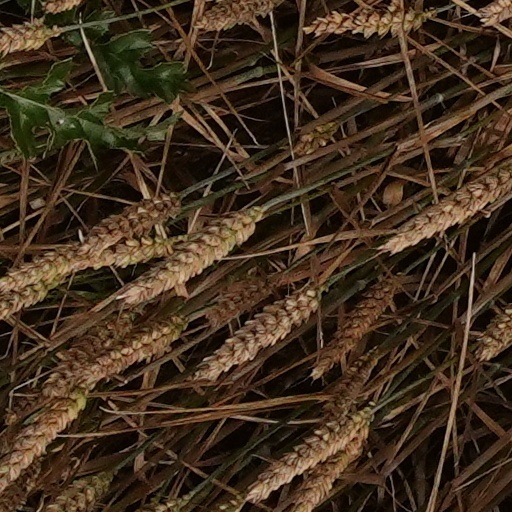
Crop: wheat